Joseph Hekekyan

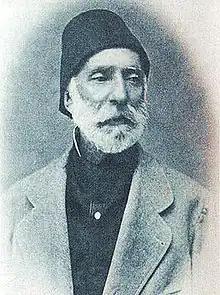
Portrait of Joseph Hekekyan

Joseph Hekekyan Bey (1807, Istanbul – 1875), was an Armenian administrator, archaeologist and civil engineer, who lived most of his life in Egypt.